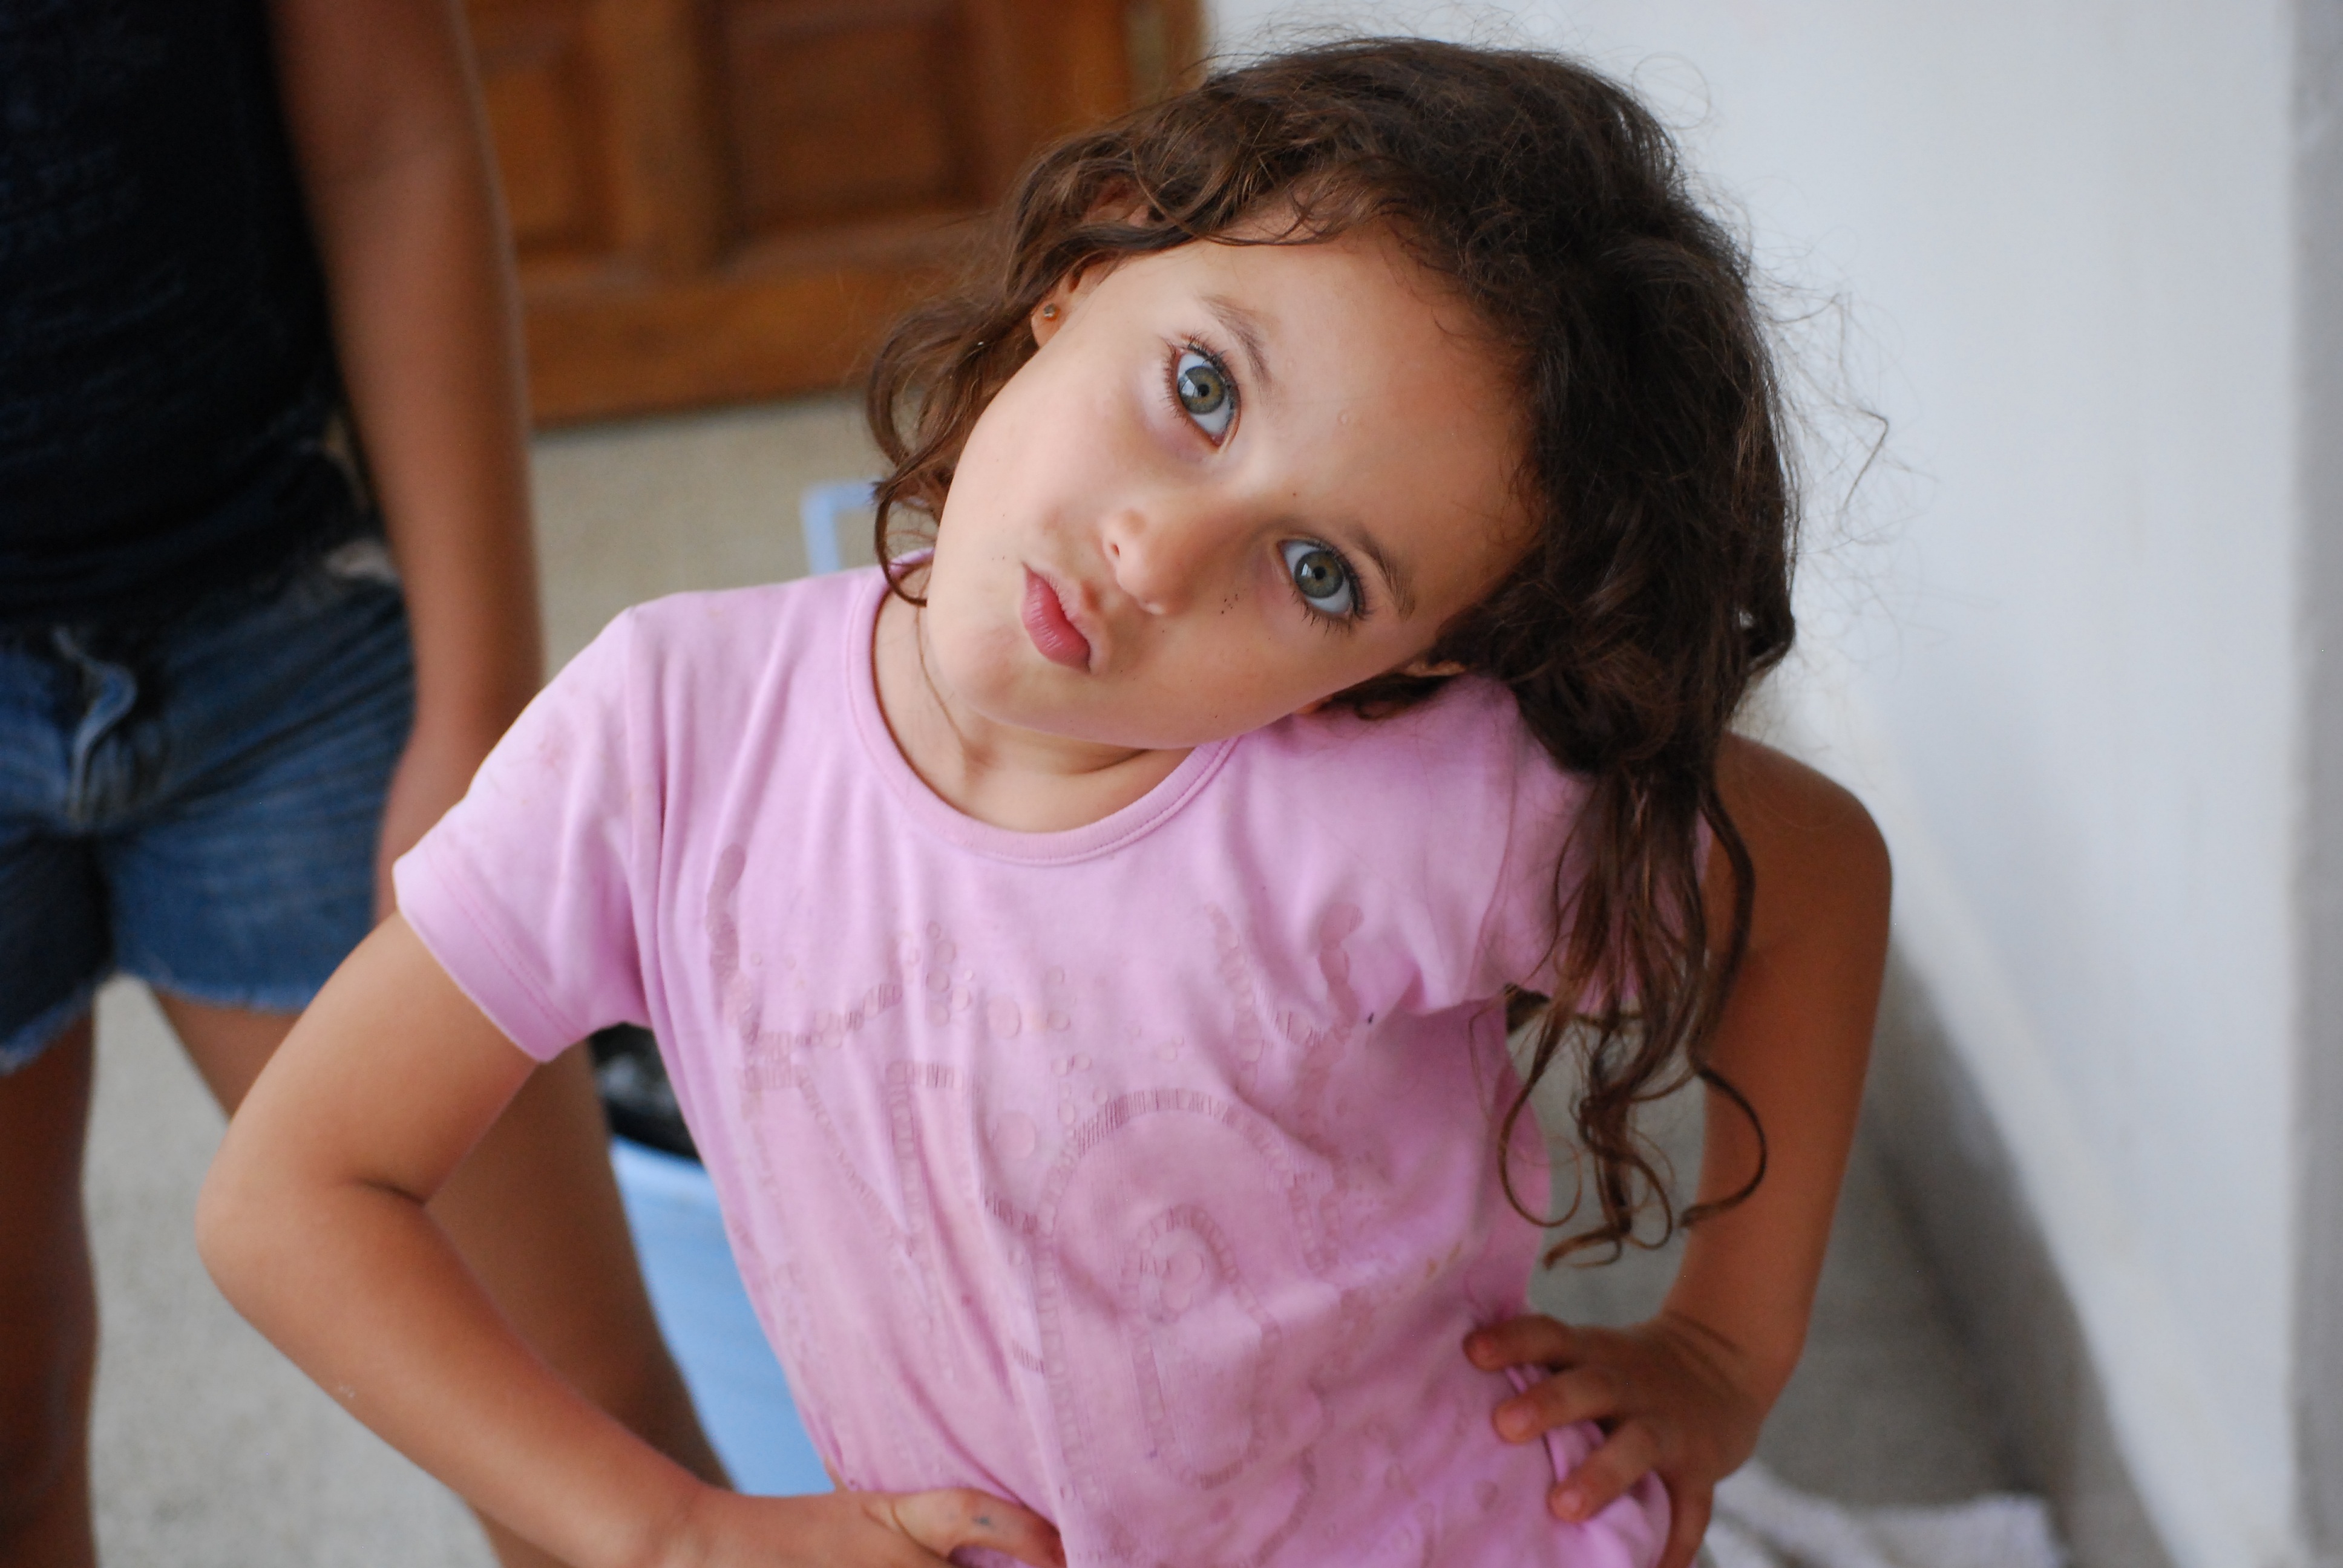
person, people, girl, woman, portrait, child, lady, facial expression, smile, face, infant, toddler, eye, skin, emotion, coquette